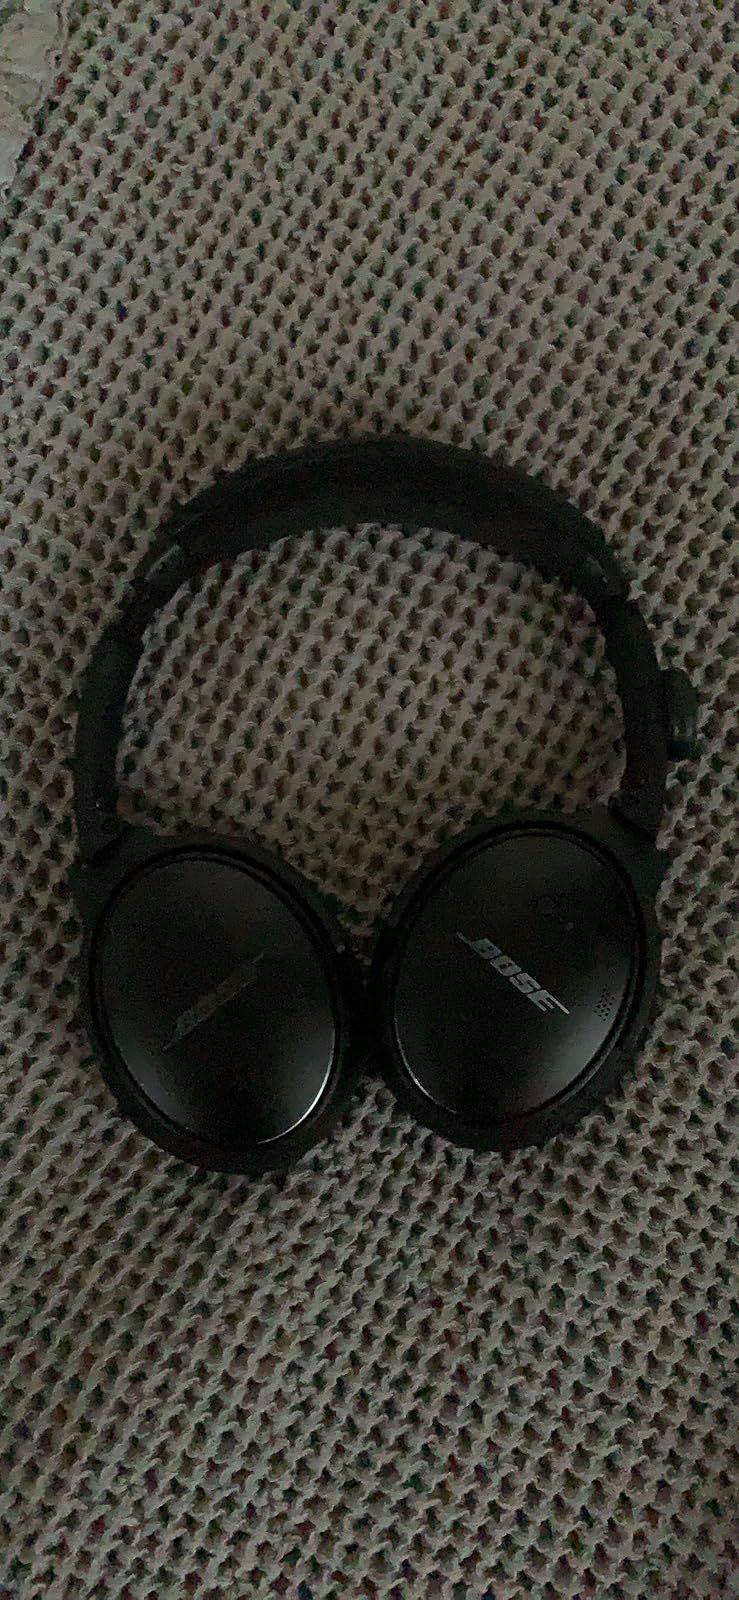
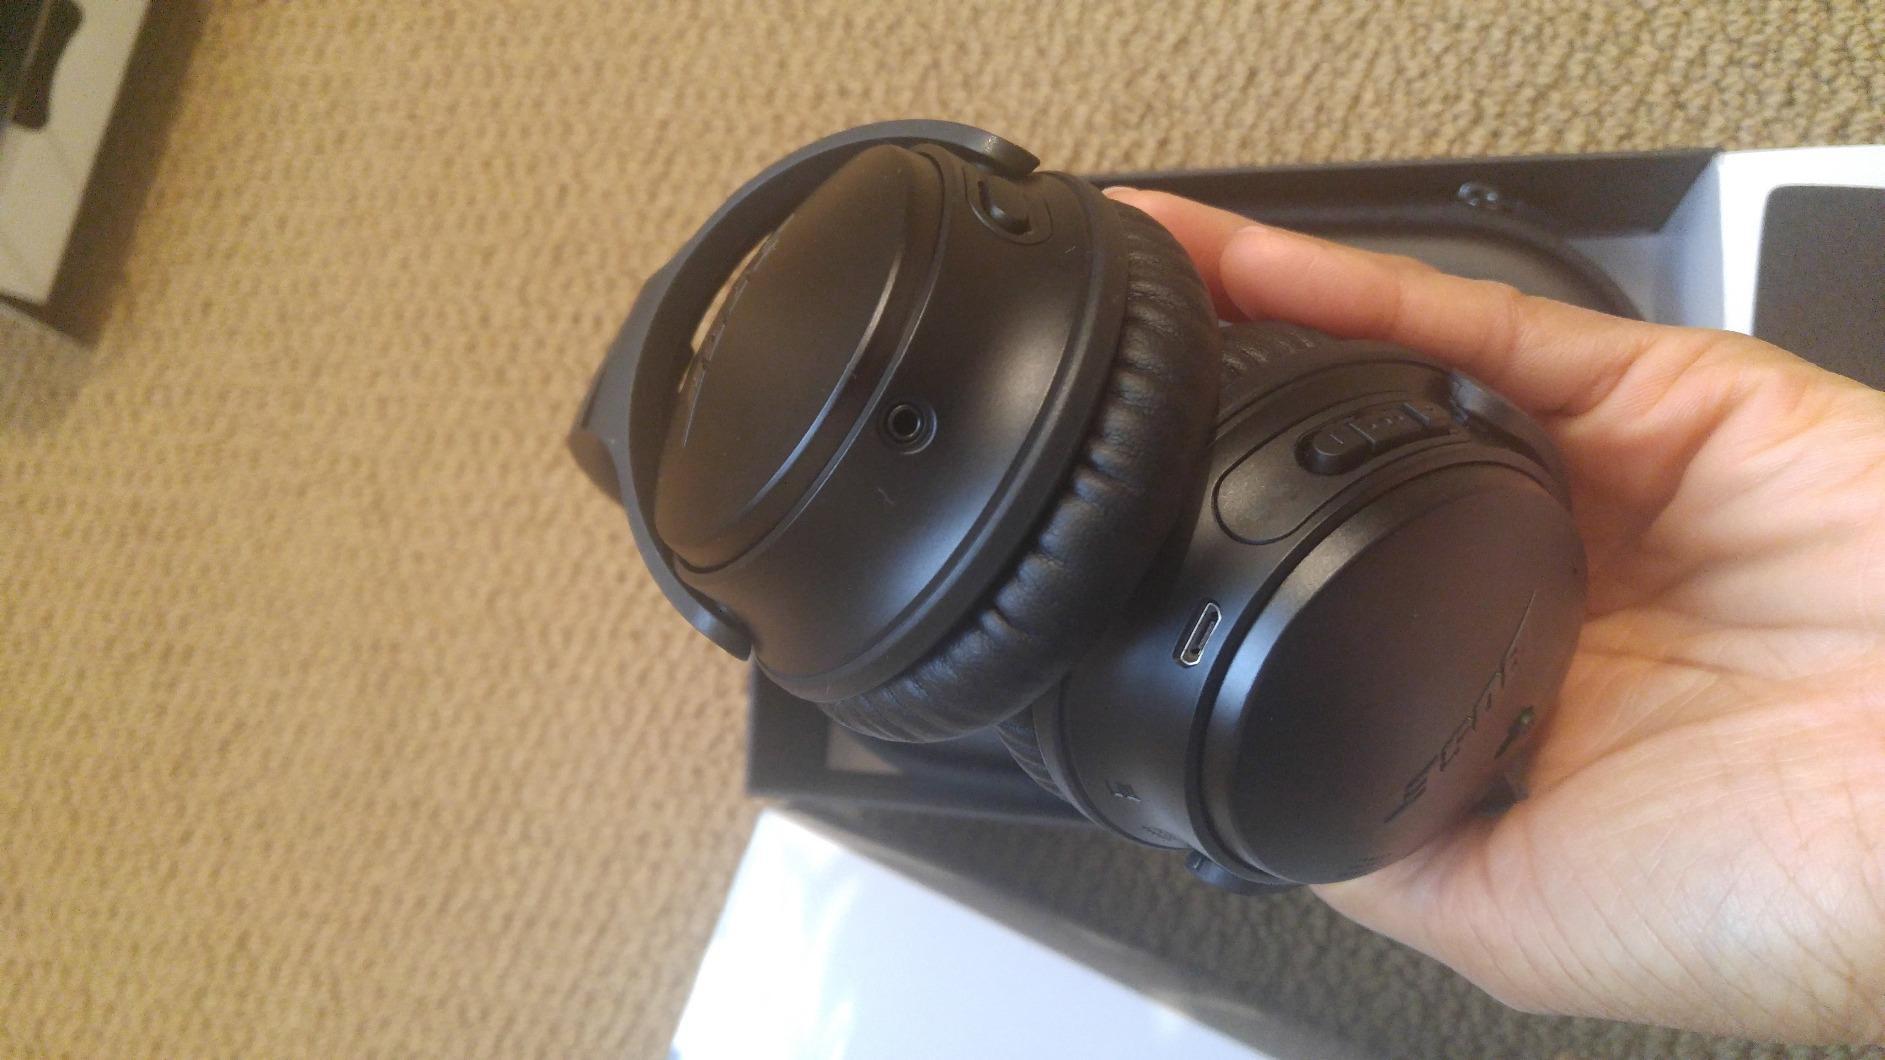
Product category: headphones
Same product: yes